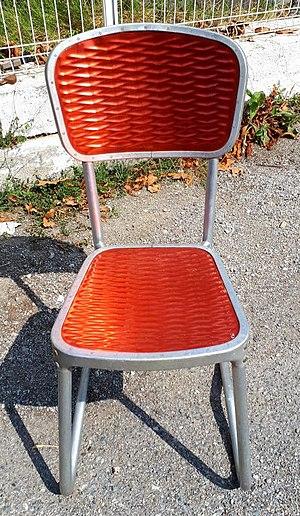
Chaise métallique en aluminium réalisée à la SNCASE Cannes en 1945
Centre spatial de Cannes - Mandelieu est le « nom d'usage » donné par l'association Cannes Aéro Spatial Patrimoine, lors de son étude historique de l'établissement industriel chargé de la réalisation de satellites artificiels, situé en bord de mer à cheval sur les communes de Cannes et Mandelieu.